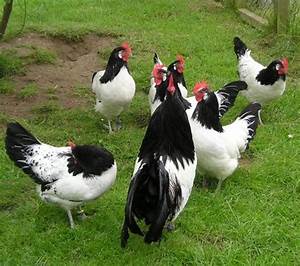
Label: gallina